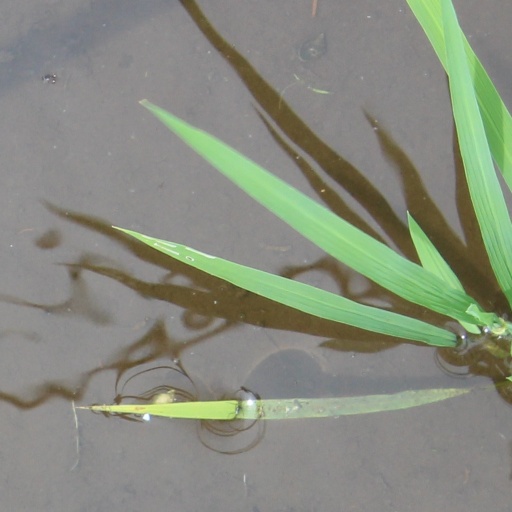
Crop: rice